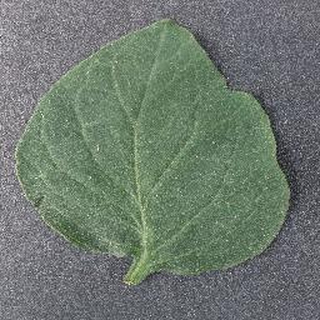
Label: healthy_tomato